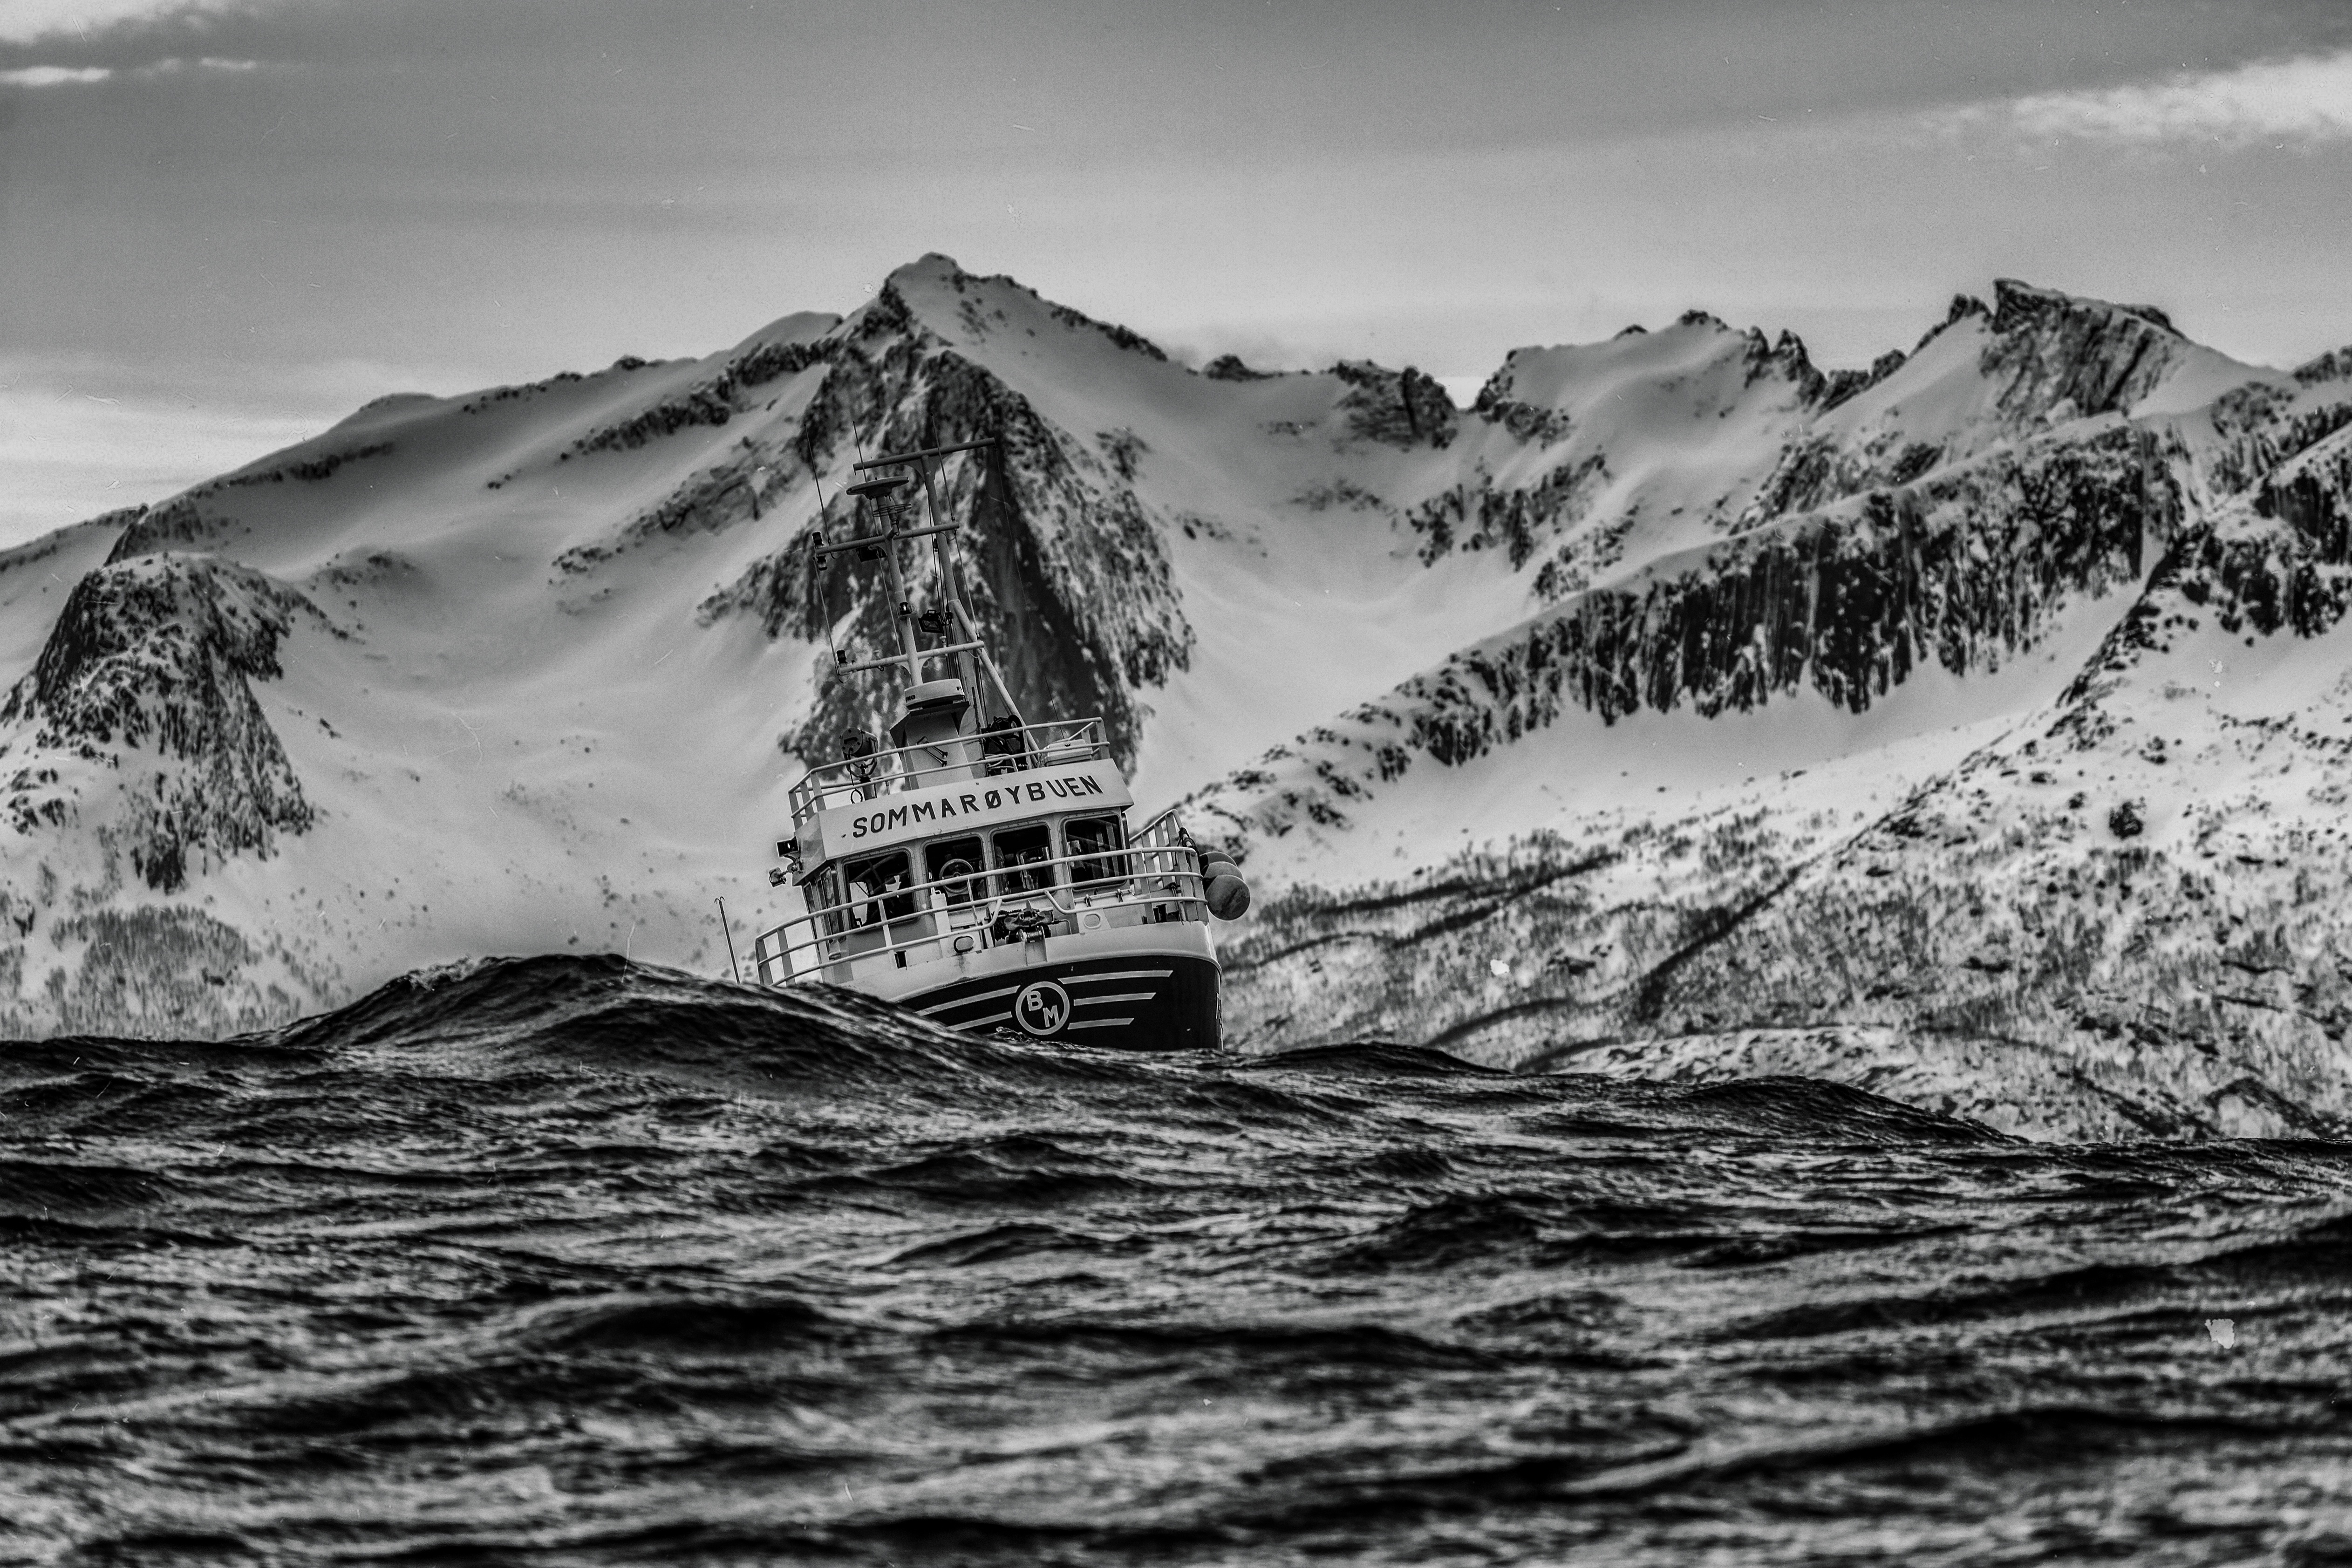
sea, mountain, snow, black and white, white, boat, wave, ship, weather, rough, mountain and black, arctic, monochrome, terrain, drawing, monochrome photography, geological phenomenon